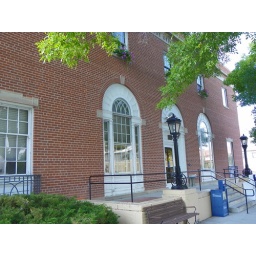
I maintained a post office box here while I was living in Dillon during the summer of 1964.